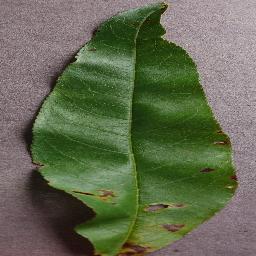
Label: Peach___Bacterial_spot